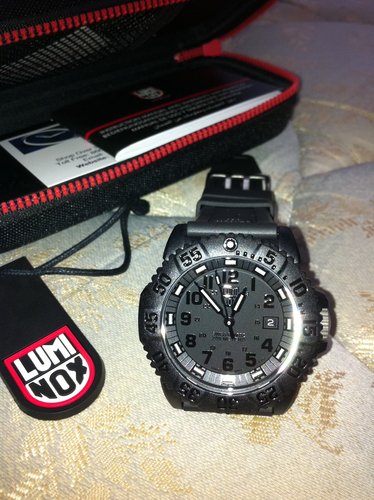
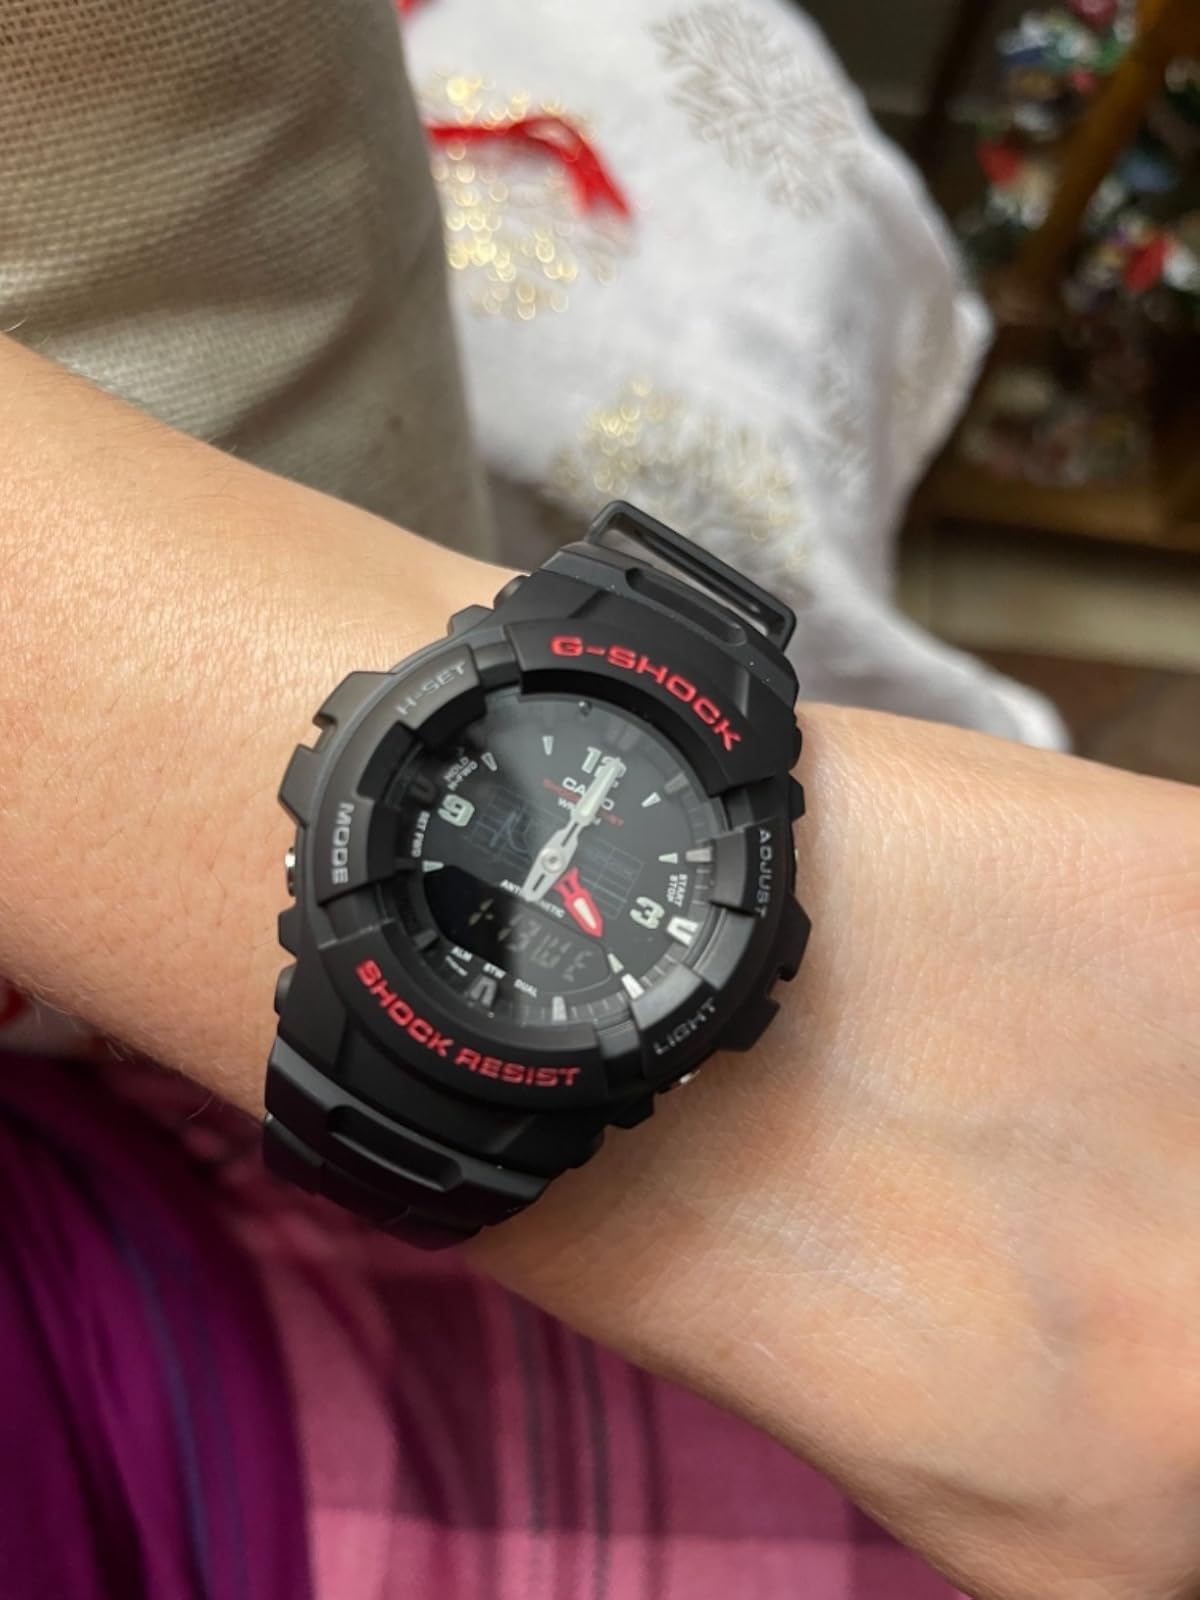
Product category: accessories_watch
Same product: no